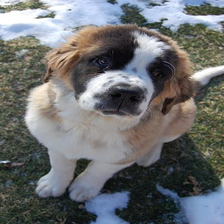
Species: dog
Breed: saint bernard